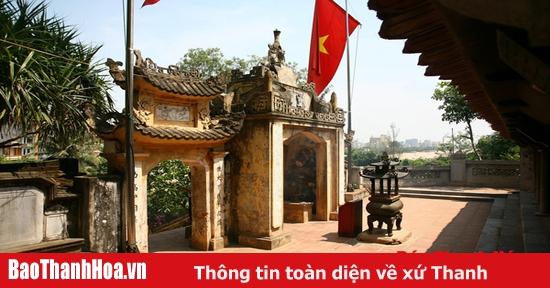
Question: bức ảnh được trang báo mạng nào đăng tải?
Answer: bức ảnh được trang báo báo xứ thanh đăng tải